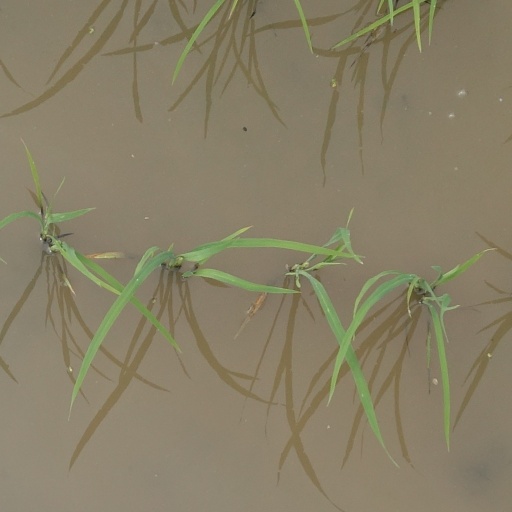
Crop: rice